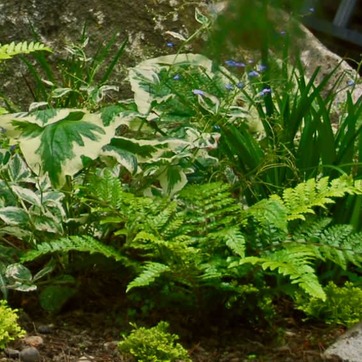
Material: foliage